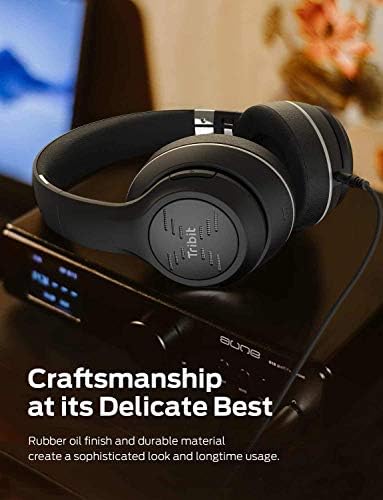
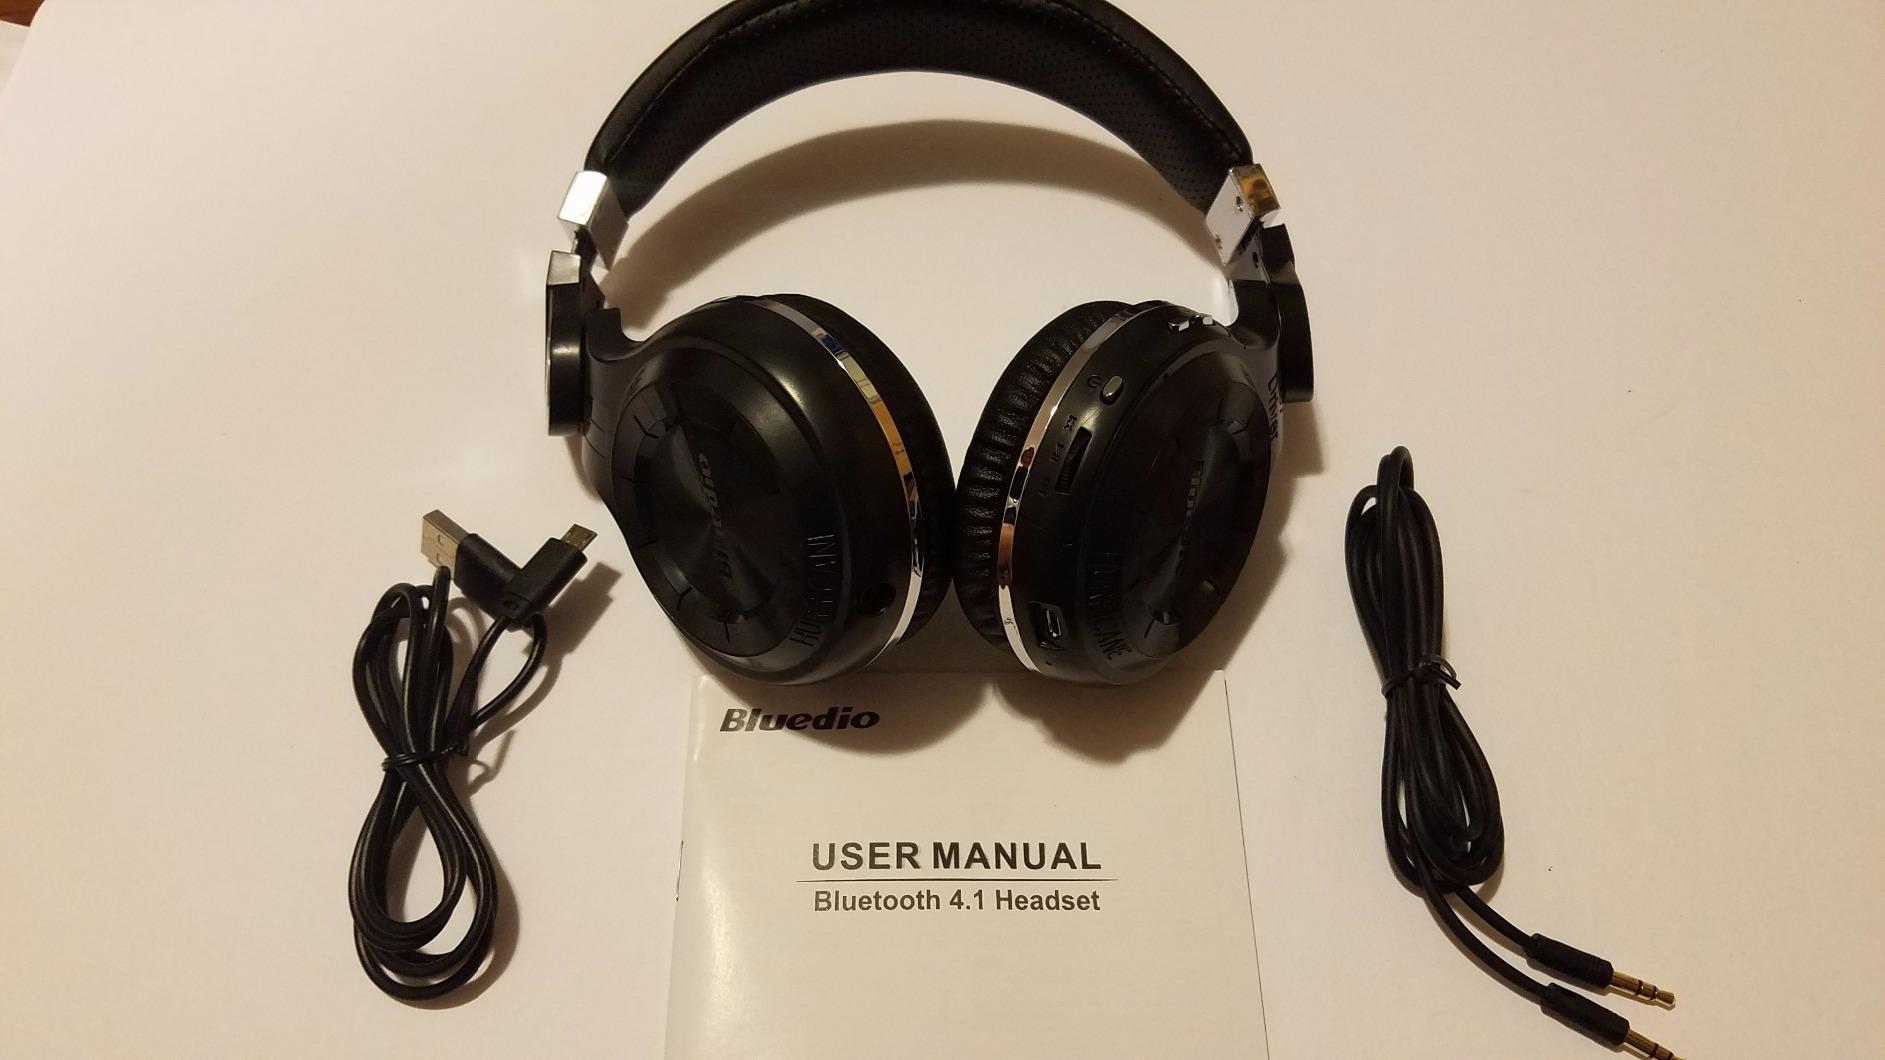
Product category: headphones
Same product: no